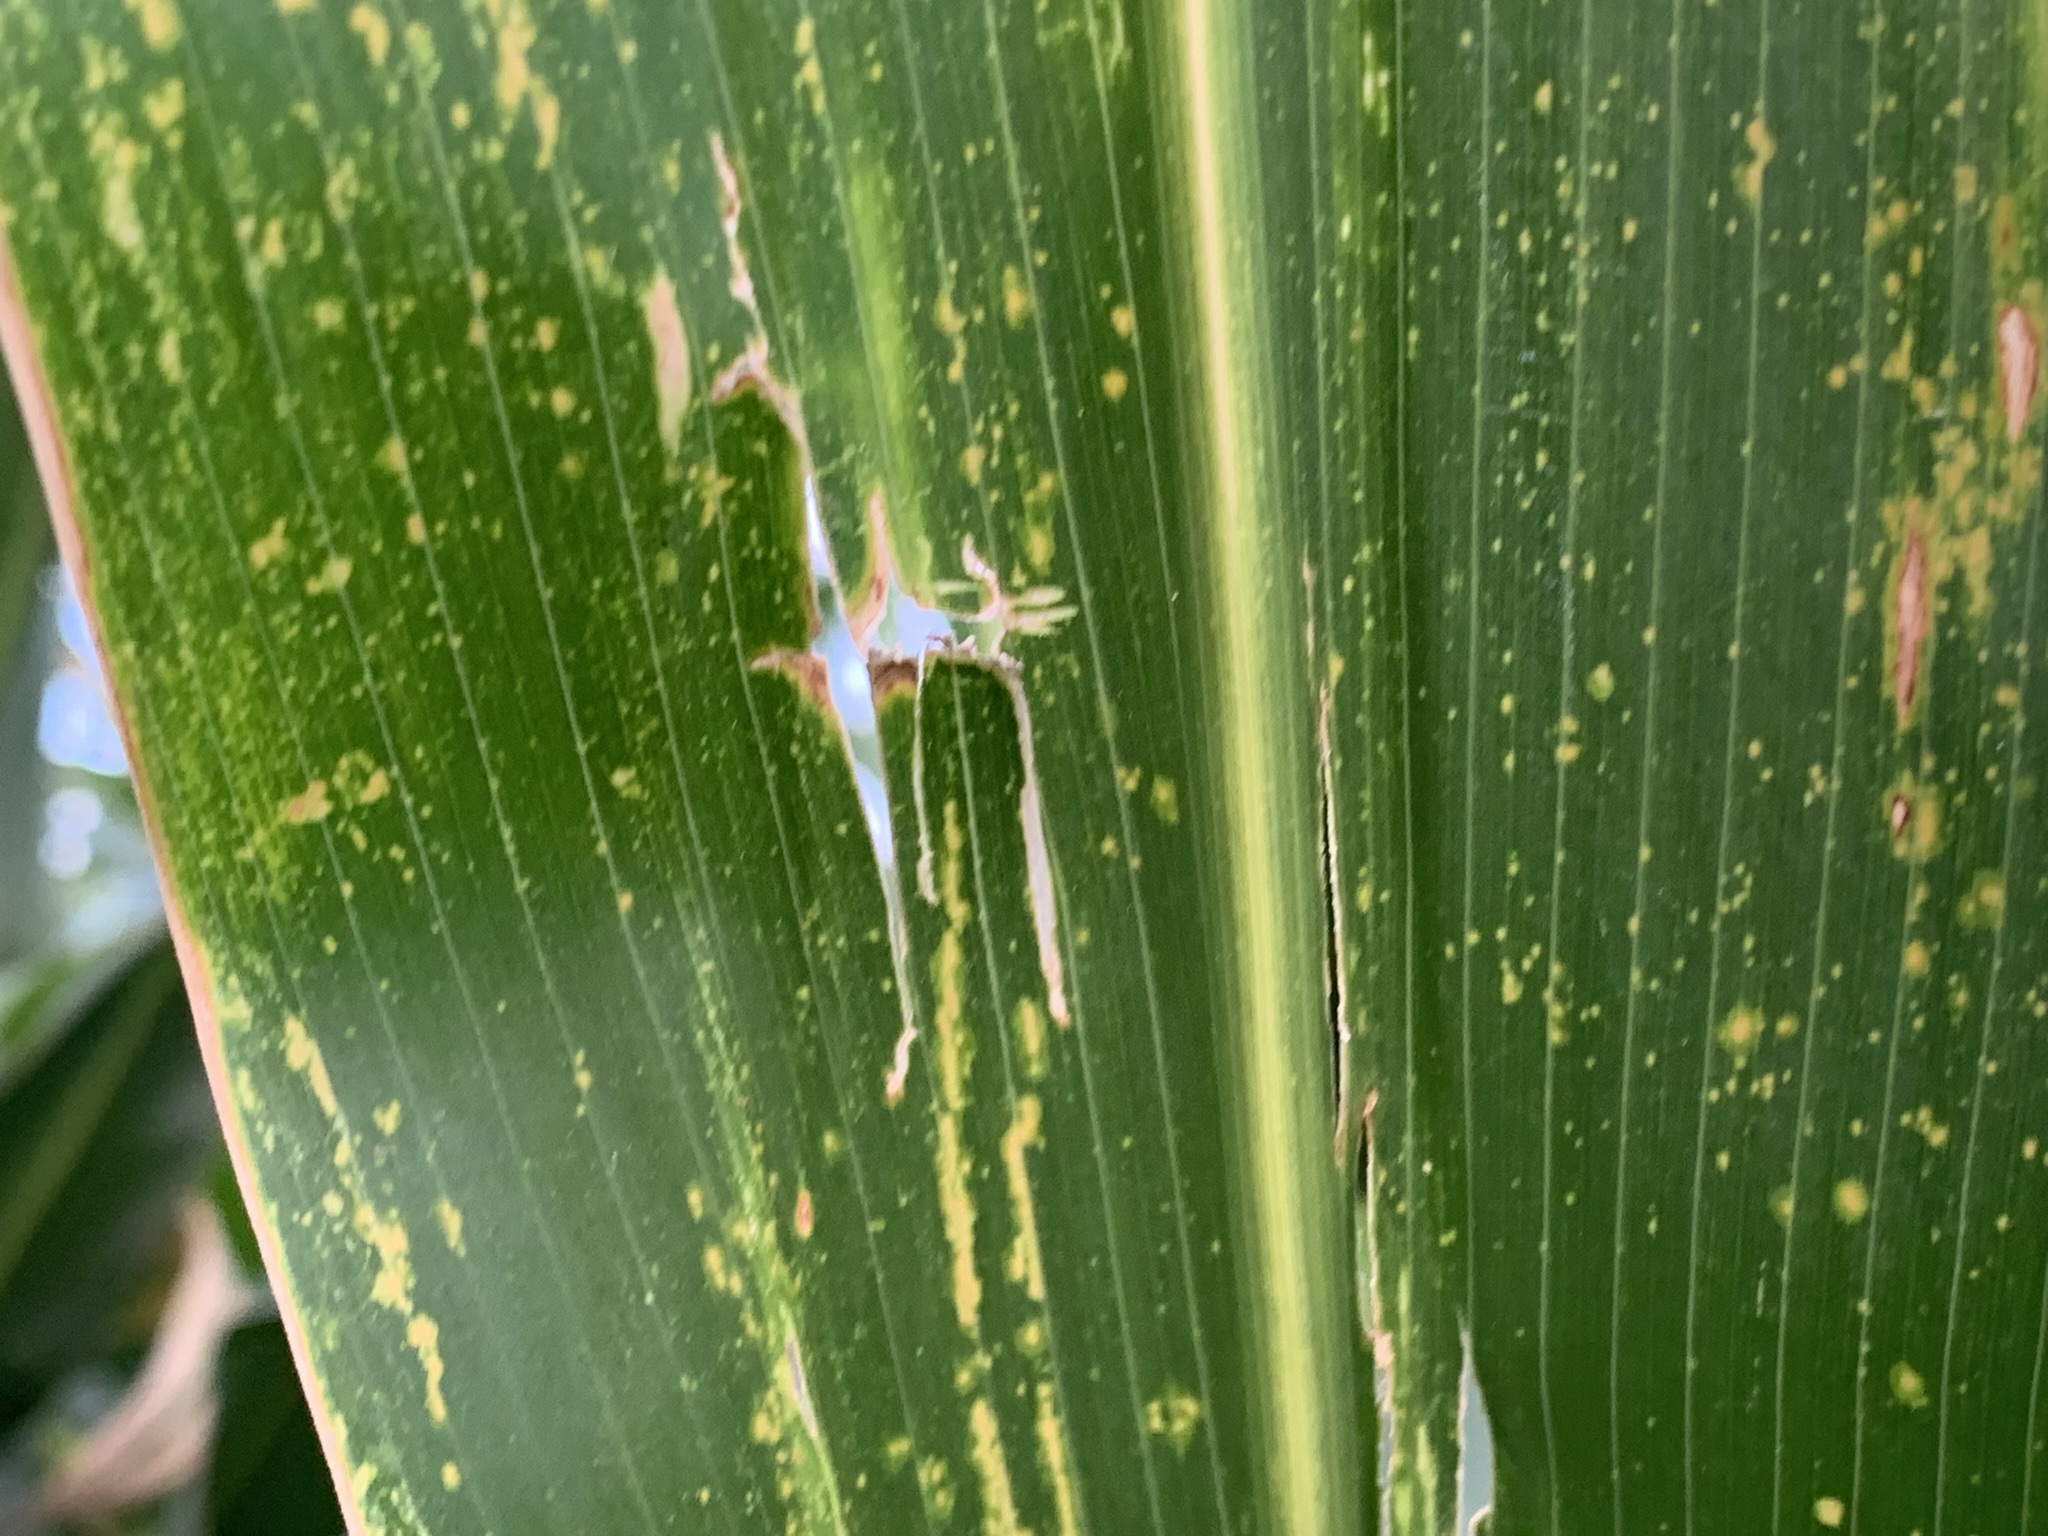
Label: MLN